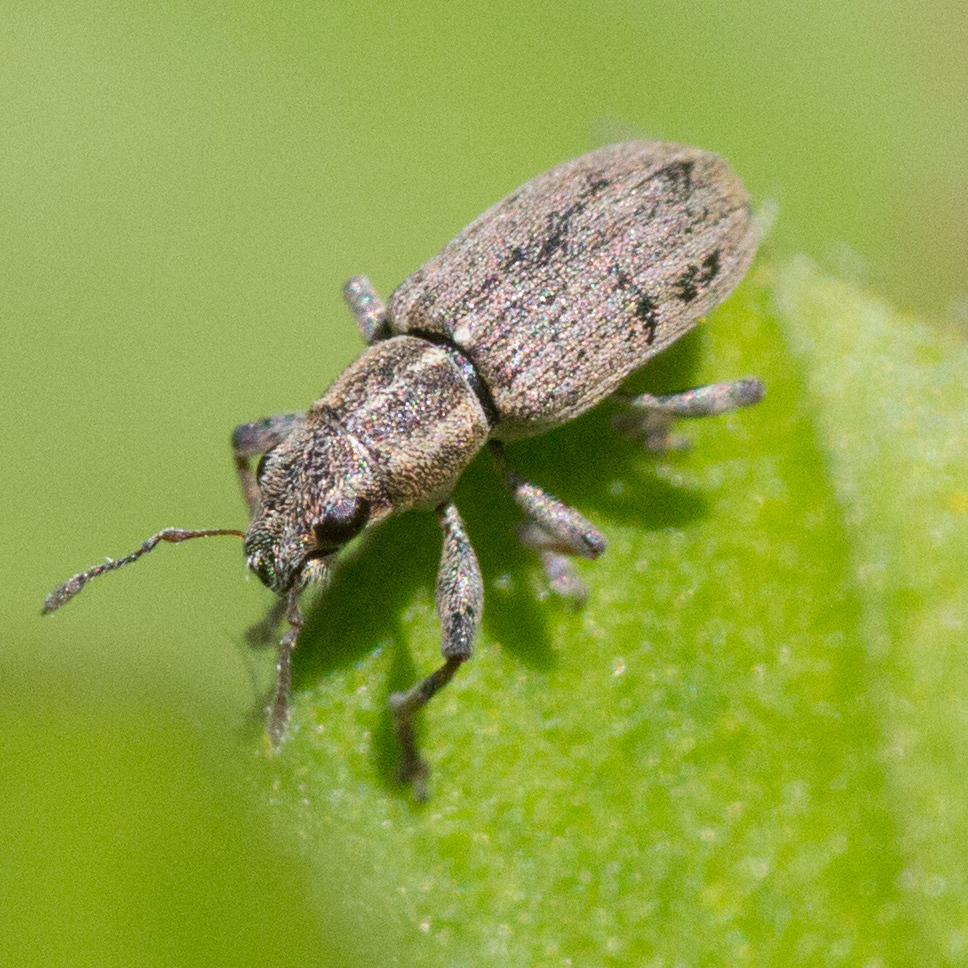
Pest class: pea_leaf_weevil